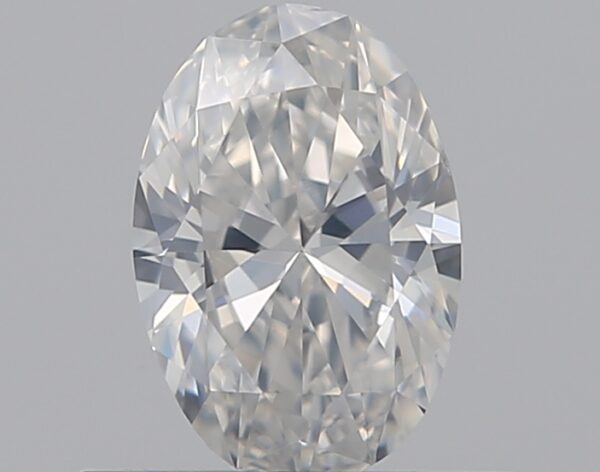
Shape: oval
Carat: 0.5
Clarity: SI2
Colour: F
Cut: VG
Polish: VG
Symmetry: GD
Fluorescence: N
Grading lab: GIA
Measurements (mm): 6.42 x 4.35 x 2.63